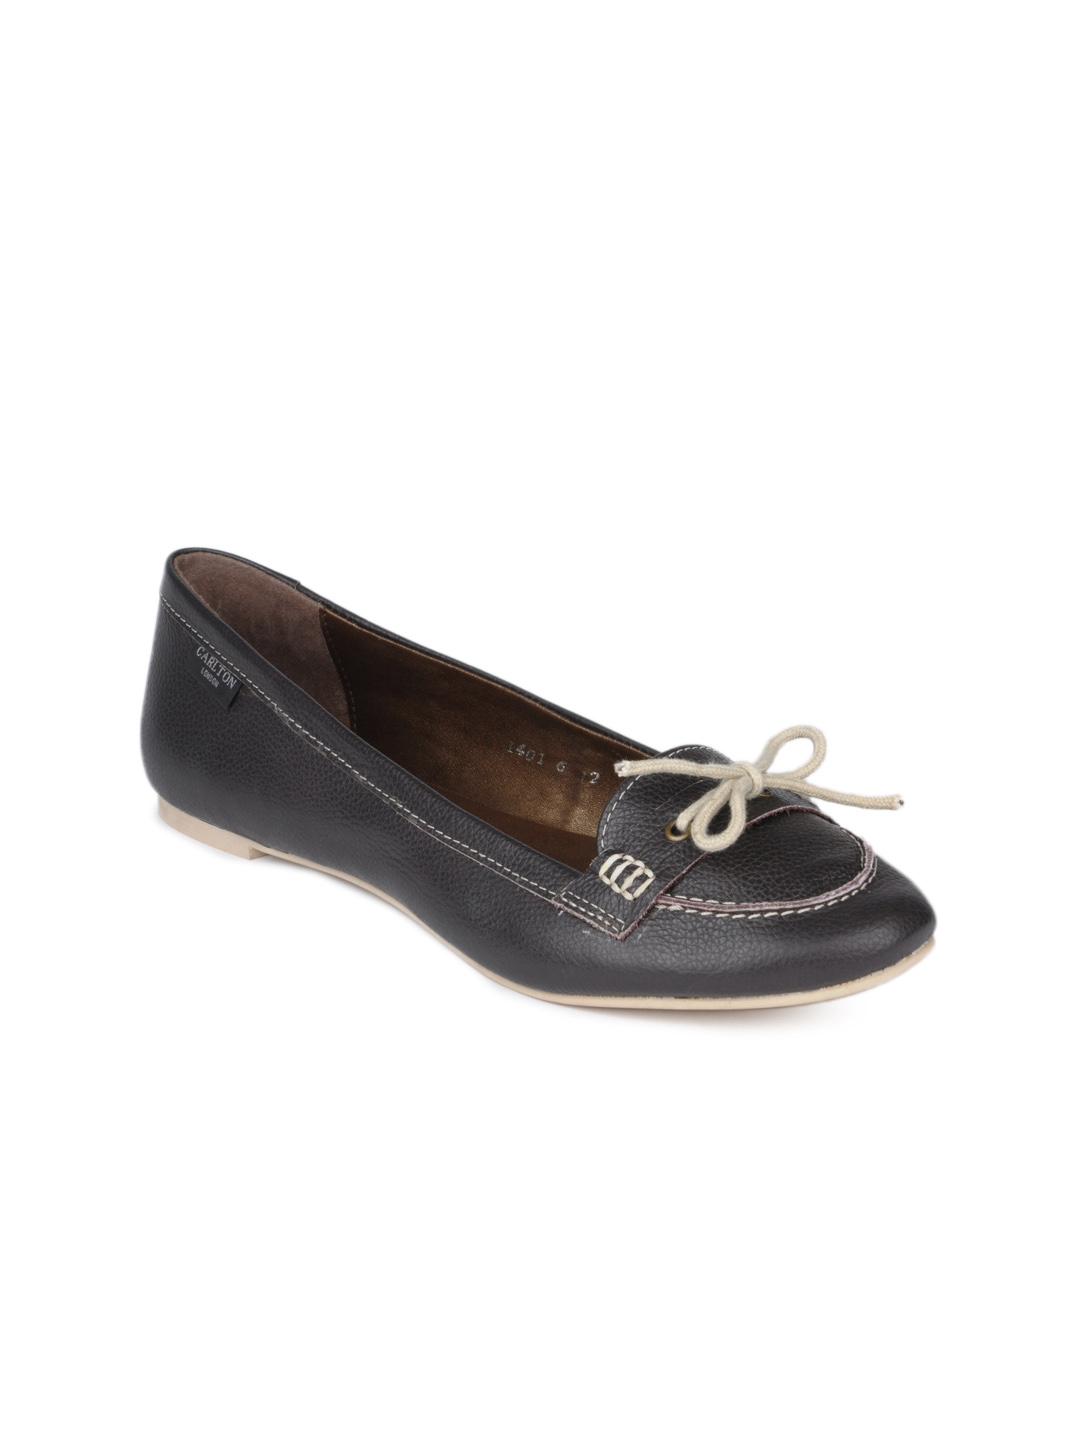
Carlton London Women Brown Shoes
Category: Footwear / Shoes / Casual Shoes
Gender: Women
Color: Brown
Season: Spring 2013
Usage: Casual